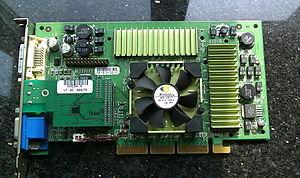
Les cartes Nvidia Quadro sont des cartes graphiques Nvidia destinées aux professionnels.